The Brooklyn Follies

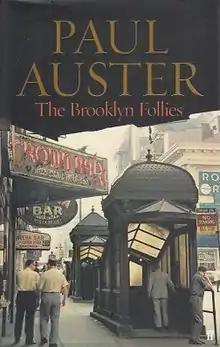
First edition (UK)

59-year-old Nathan Glass returns to Park Slope in Brooklyn, New York after his wife has left him. He is recovering from lung cancer and is looking for "a quiet place to die". In Brooklyn, he meets his nephew, Tom, whom he has not seen in several years. Tom has seemingly given up on life and has resigned himself to a string of meaningless jobs as he waits for his life to change. They develop a close friendship, entertaining each other in their misery, as they both try to avoid taking part in life.